Shree Airlines

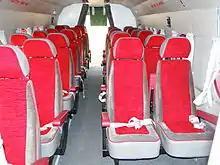
Mil Mi-8 passenger cabin

Shree Airlines operated helicopter flights for the World Food Program and the Nepal Food Corporation. These flights delivered food to the hungry and needy in the hard-to-reach parts of Nepal. Shree Airlines has delivered over 8,000,000 kilograms of food to the Nepalese population.